People's Liberation Army Navy Surface Force

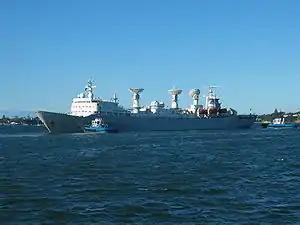
Yuan Wang-class ballistic missile tracking ship

Fleet replenishment has been an expanding element in PLAN auxiliaries. The PLAN view the need of replenishment ships as vital for blue water fleet operations: